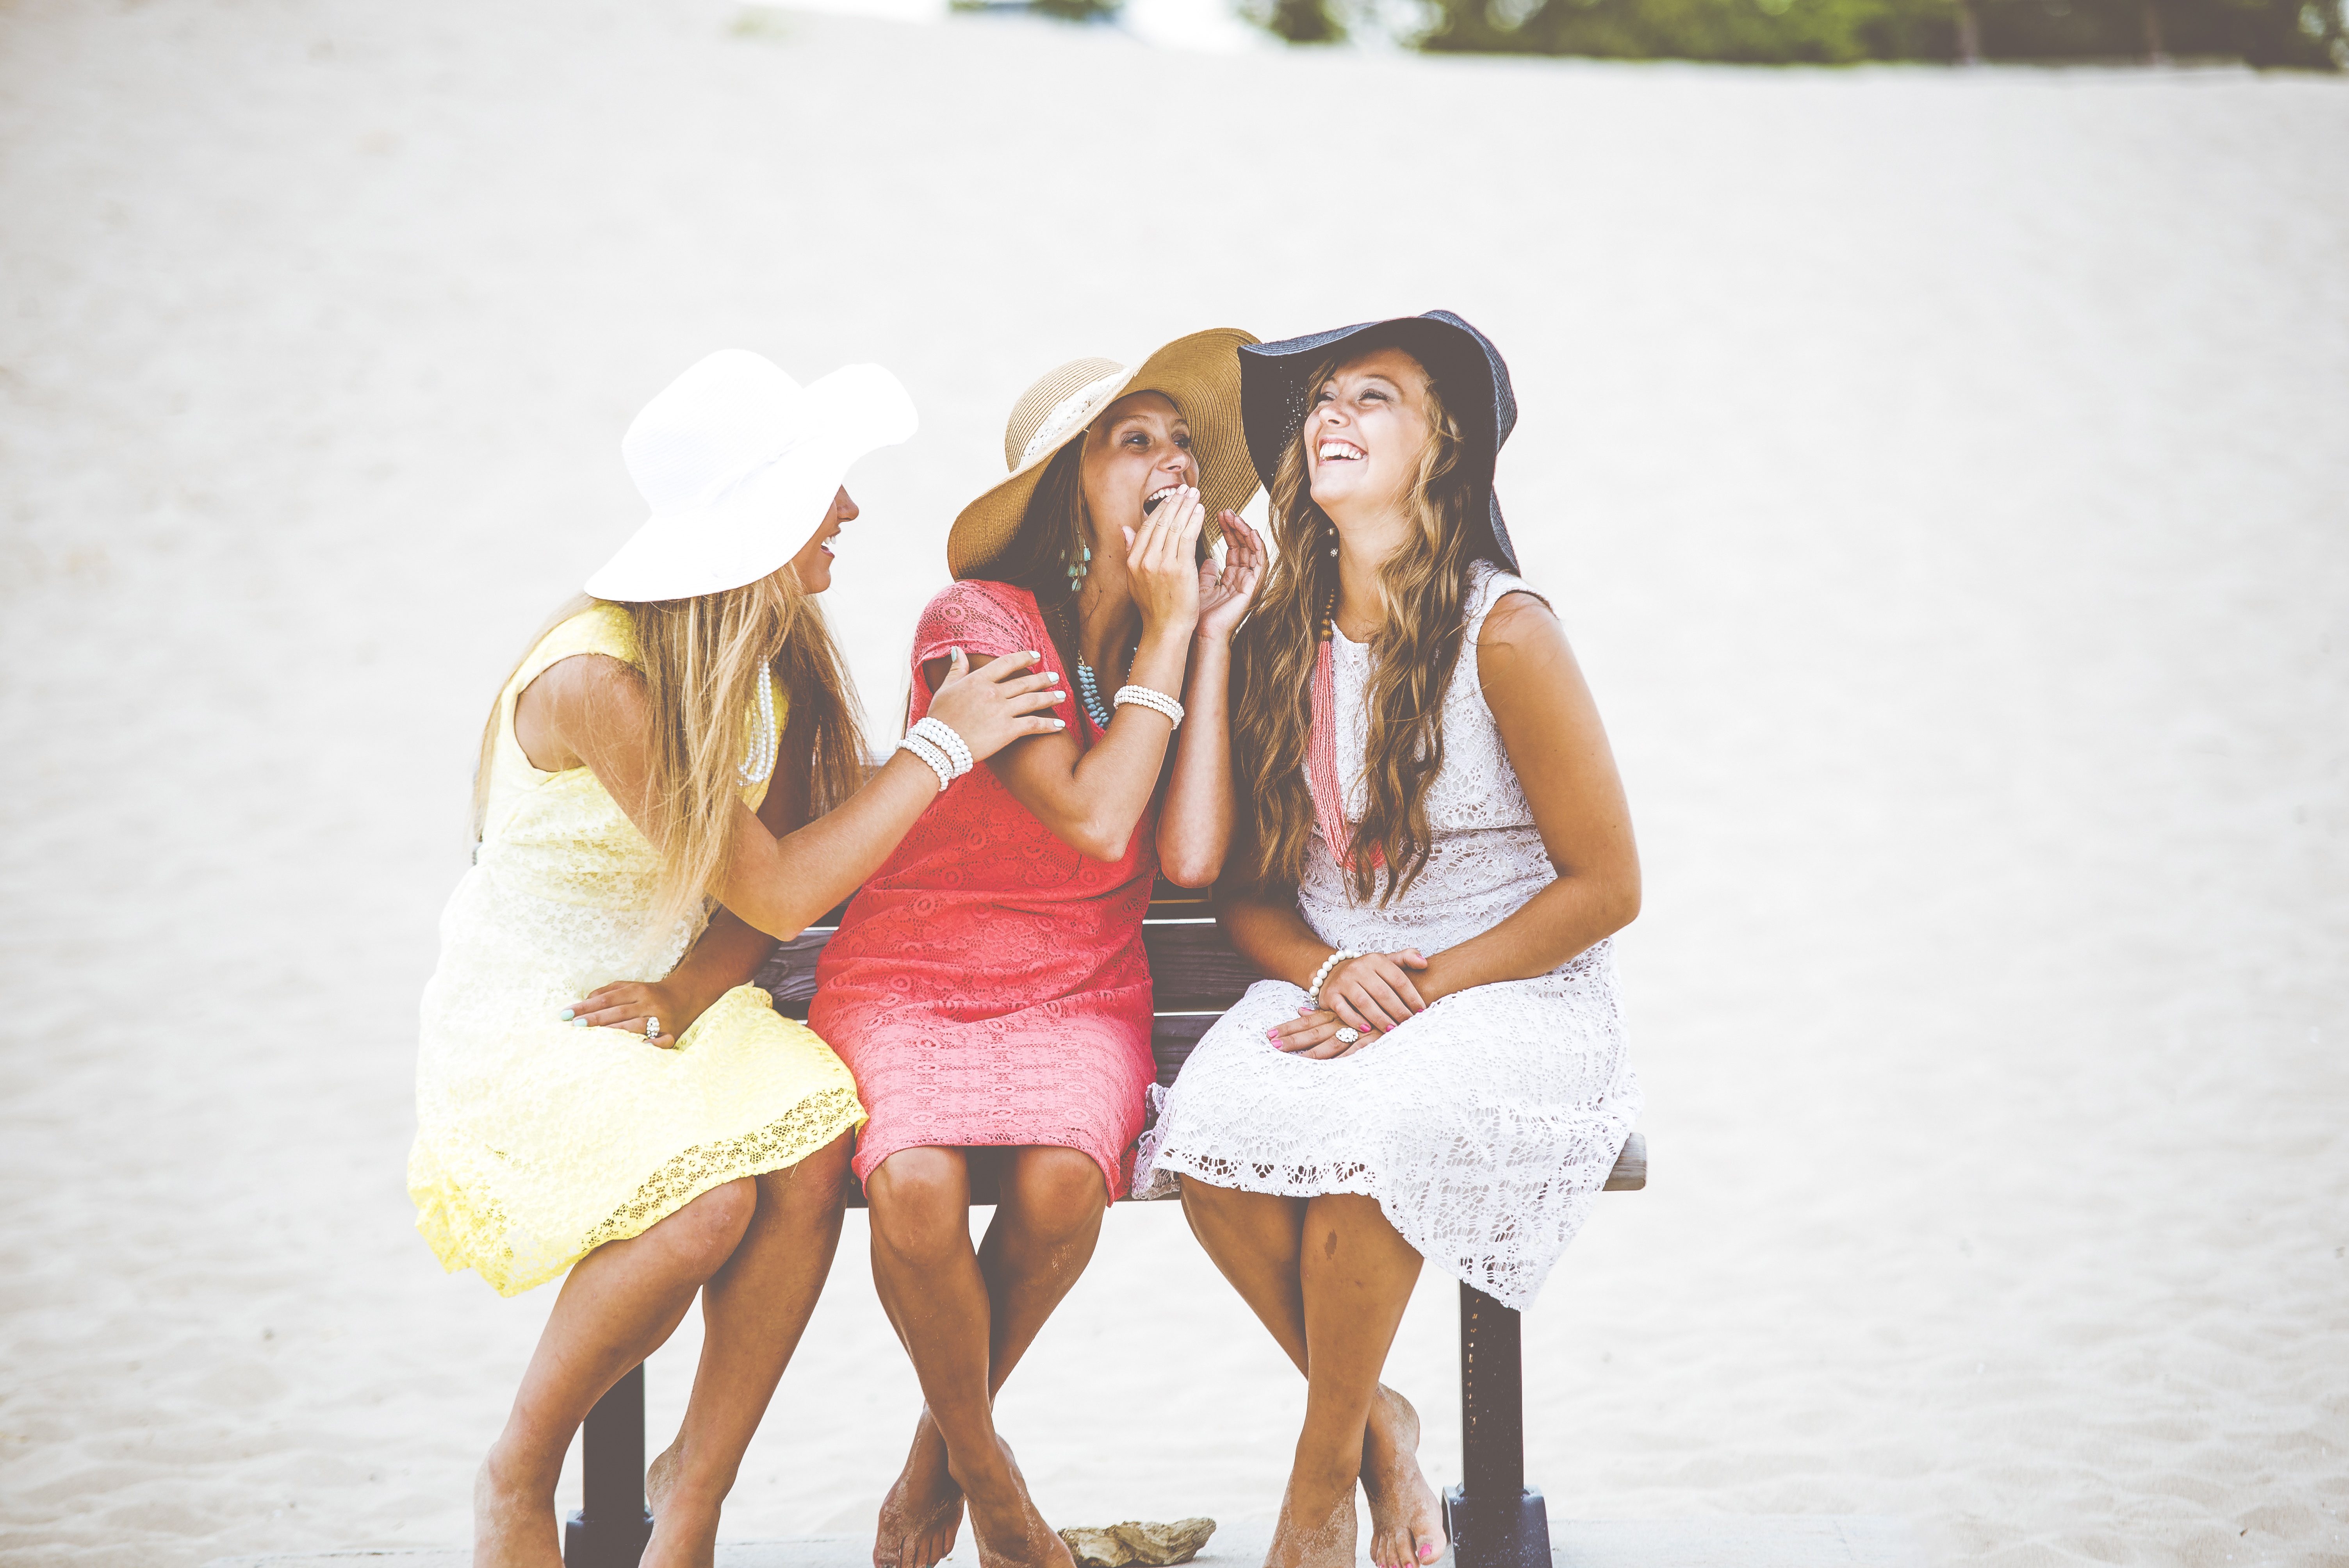
sand, people, girl, woman, bench, photography, summer, model, spring, romance, fashion, friendship, leisure, outdoors, girls, fun, dress, happy, happiness, women, photograph, beauty, interaction, photo shoot, portrait photography